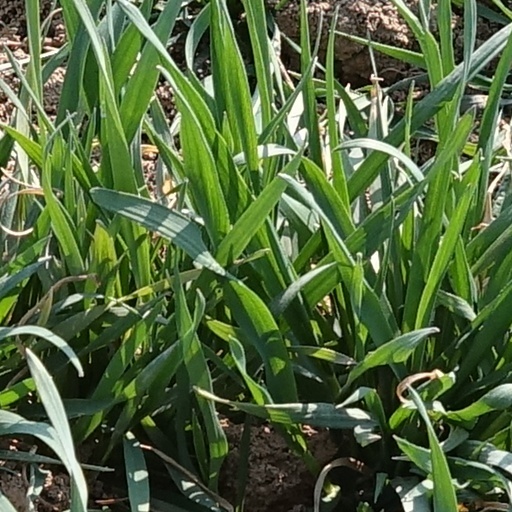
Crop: wheat